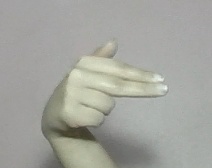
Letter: ghain